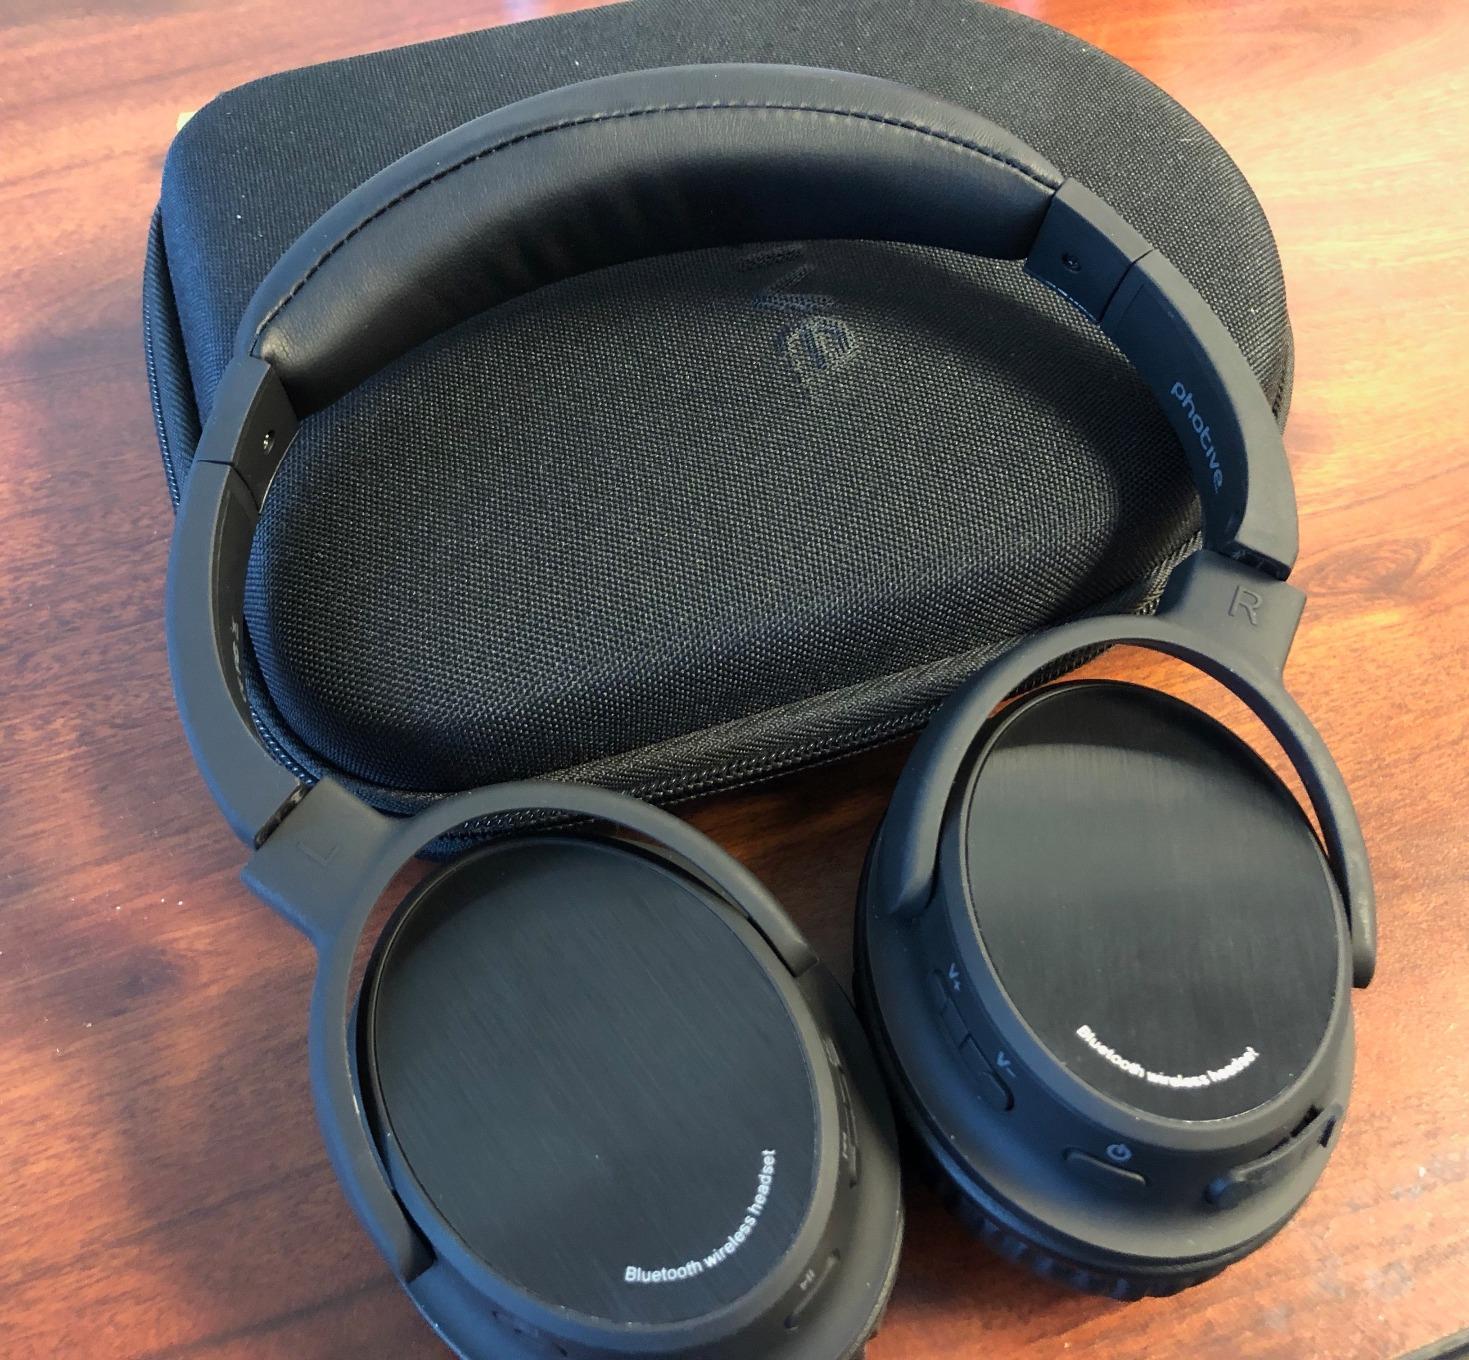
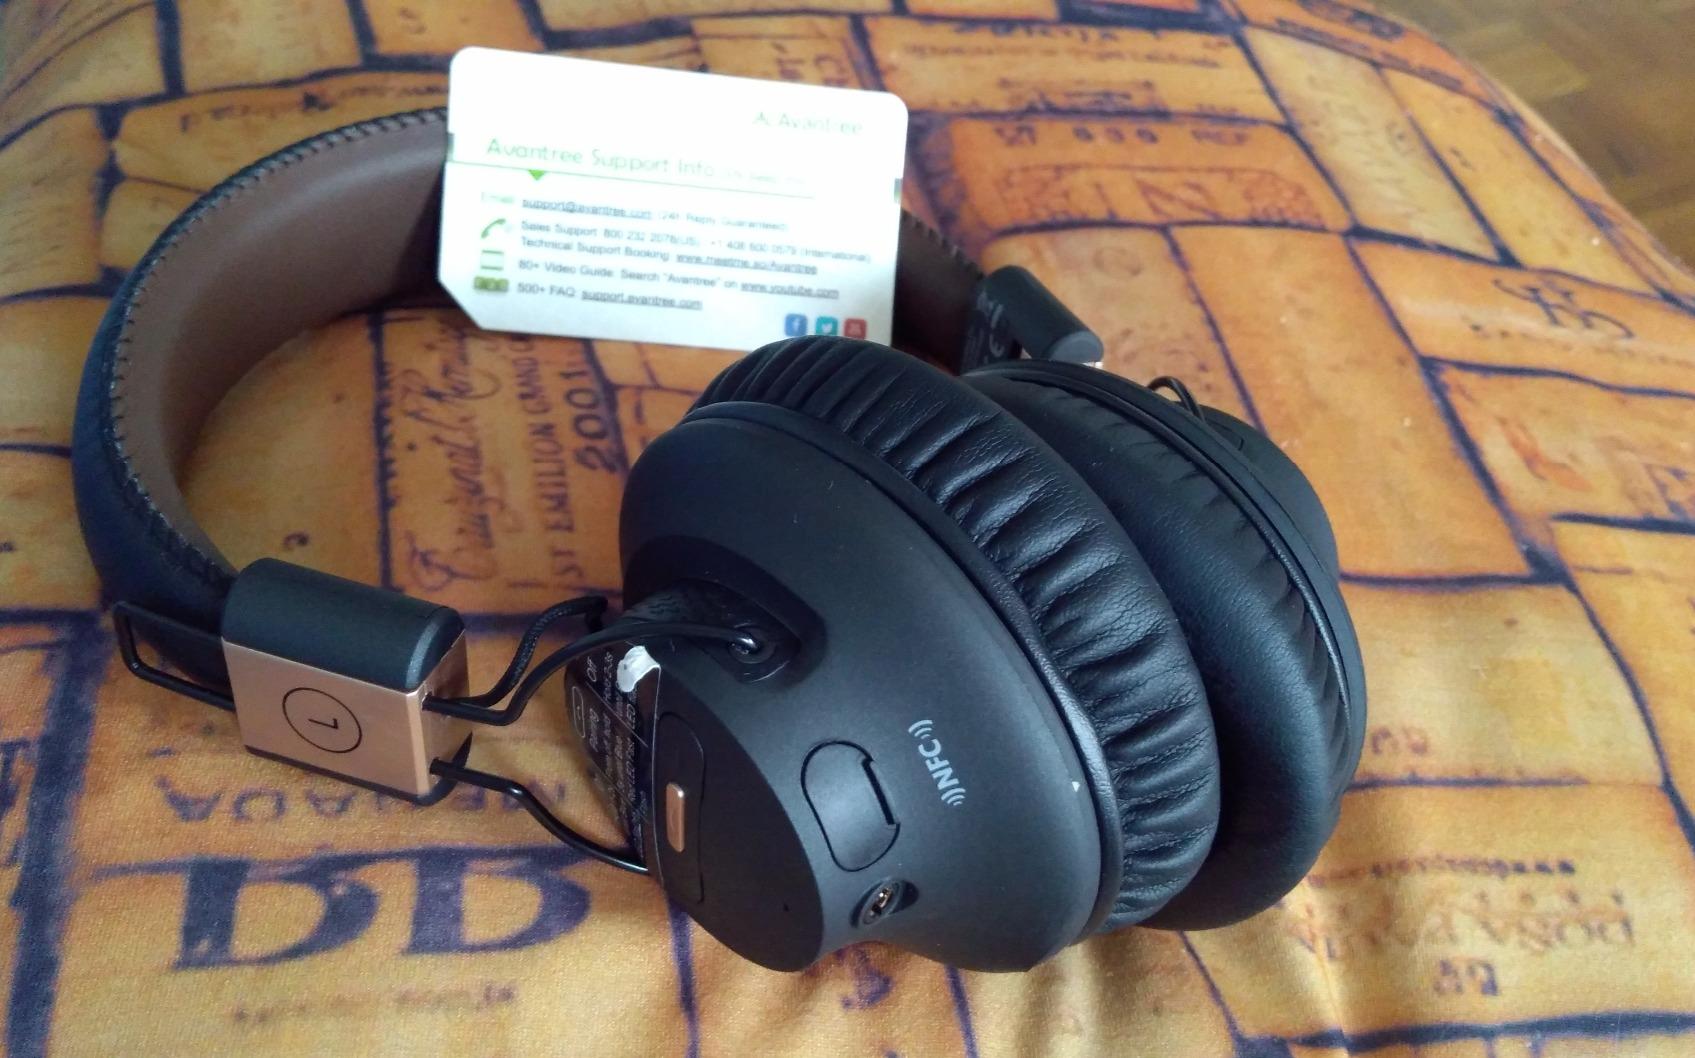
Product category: headphones
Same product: no